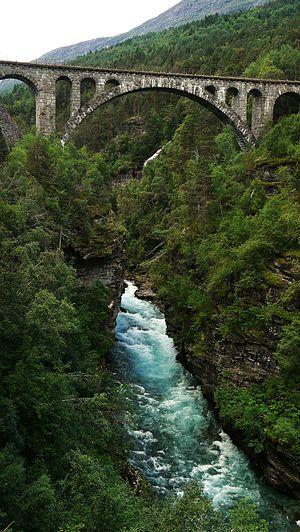
Cette liste de ponts de Norvège a pour vocation de présenter une liste de ponts remarquables de Norvège, tant par leurs caractéristiques dimensionnelles, que par leur intérêt architectural ou historique.